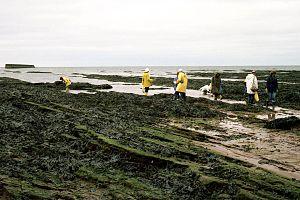
Heligoland est un archipel d'Allemagne situé dans le sud-est de la mer du Nord. Composé de deux îles voisines, Heligoland et Düne, il est habité par environ 1 150 personnes. L'archipel a appartenu successivement au Danemark puis au Royaume-Uni qui le cède à l'Allemagne en 1890 en vertu du traité Heligoland-Zanzibar. Bien que constituant une commune d'Allemagne de l'arrondissement de Pinneberg du Land de Schleswig-Holstein, Heligoland n'est soumis ni au droit de douane de l'Union européenne ni au régime fiscal allemand.